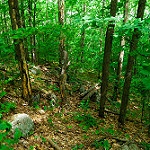
Scene: Outdoor